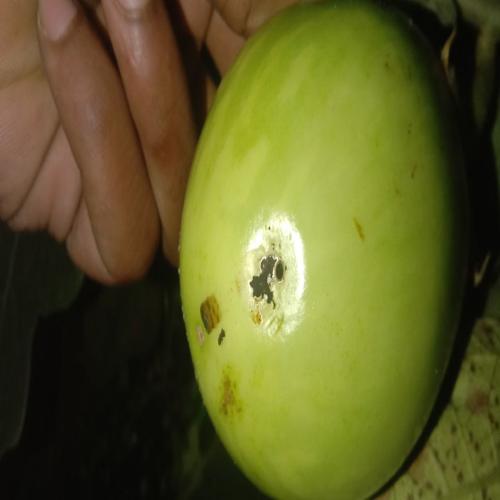
Label: Shoot and Fruit Borer